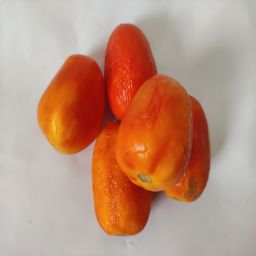
Crop: Tomato
Quality: Old